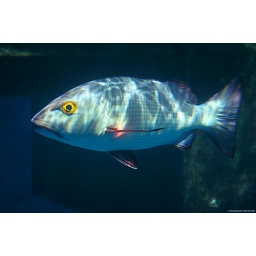
fish - under water